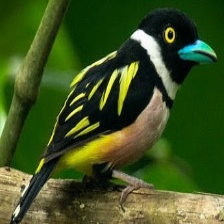
Species: BLACK AND YELLOW BROADBILL
Scientific name: EURYLAIMUS OCHROMALUS